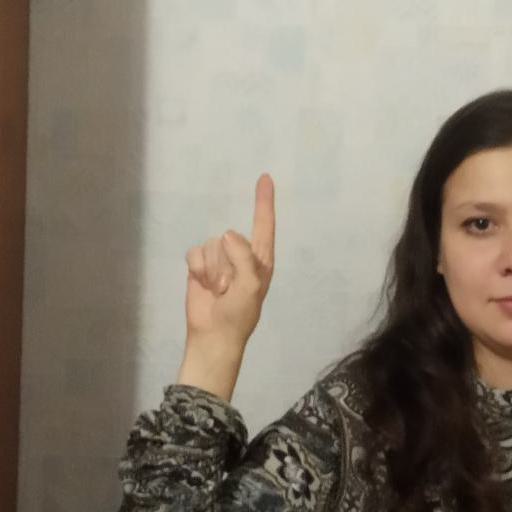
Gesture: one